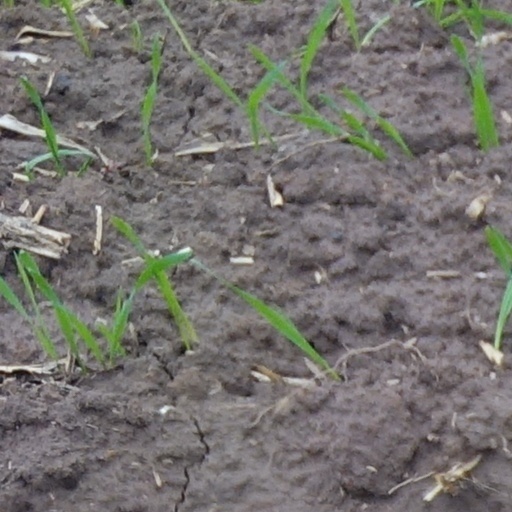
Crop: wheat